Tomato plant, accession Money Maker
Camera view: vertical (180 deg); turntable rotation: 270 degrees
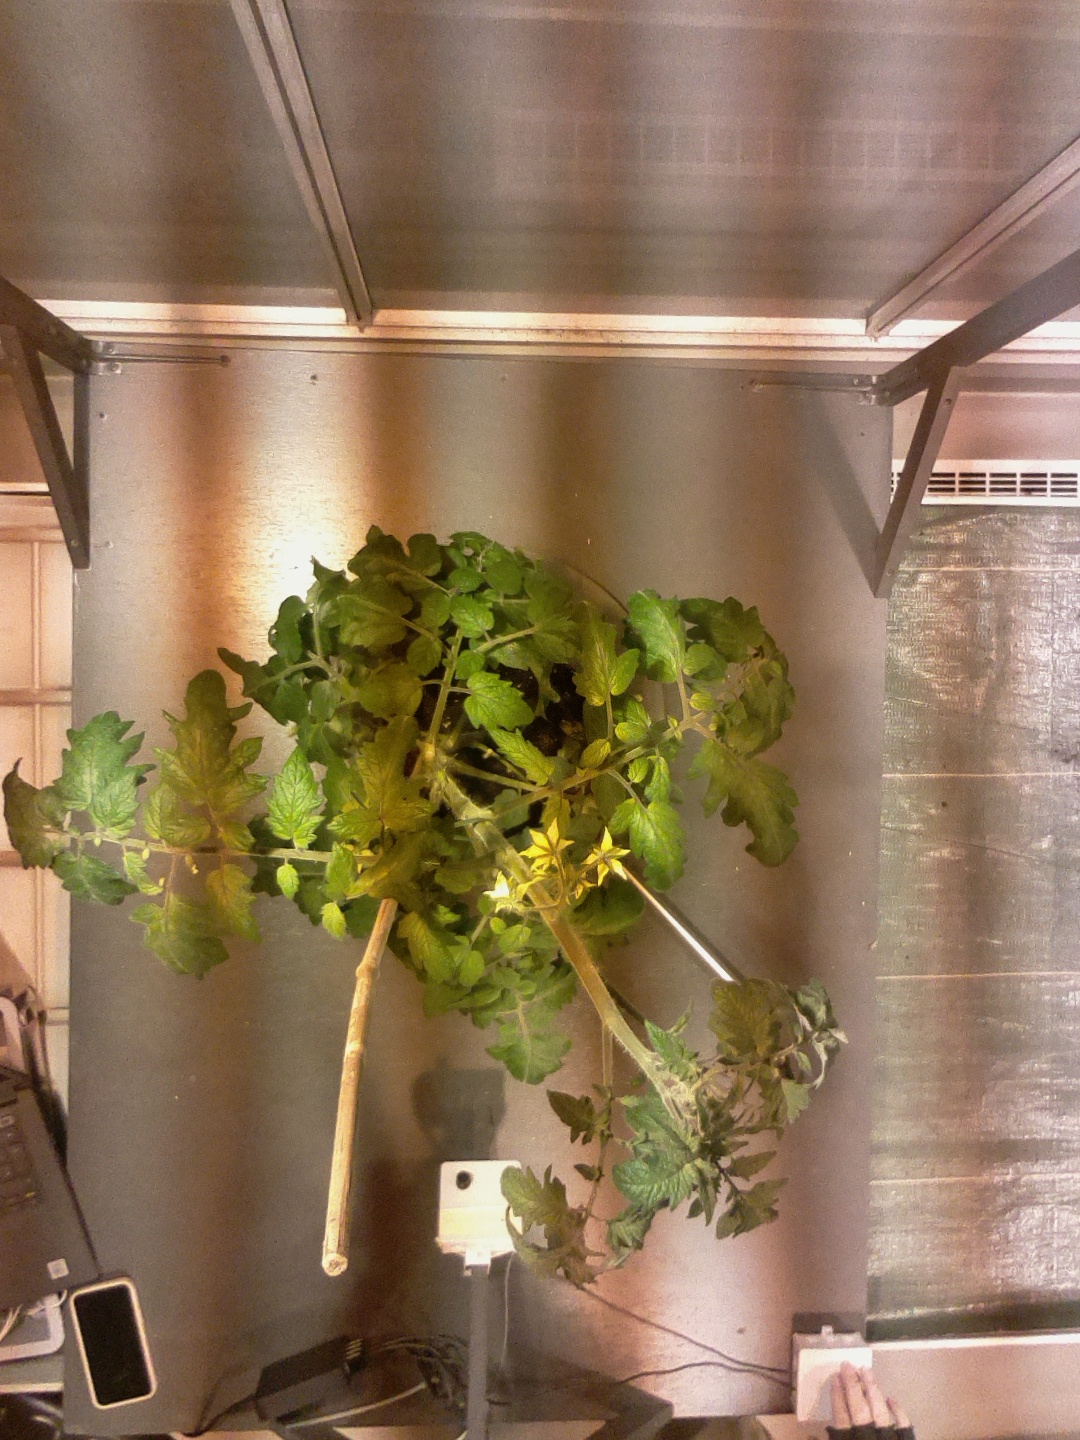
BBCH growth stage 69: End of flowering, 90%-100% of flowers open, more petals falling